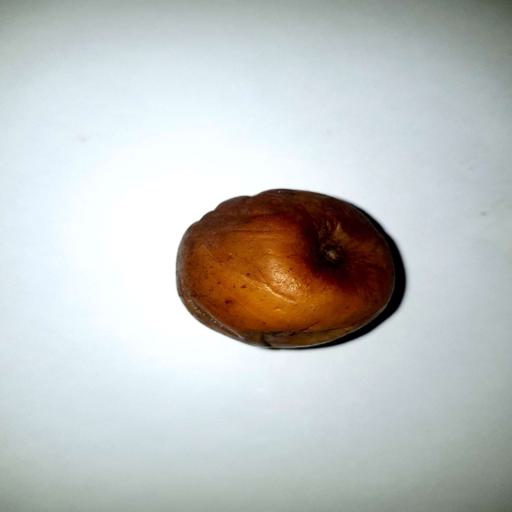
Label: bruised